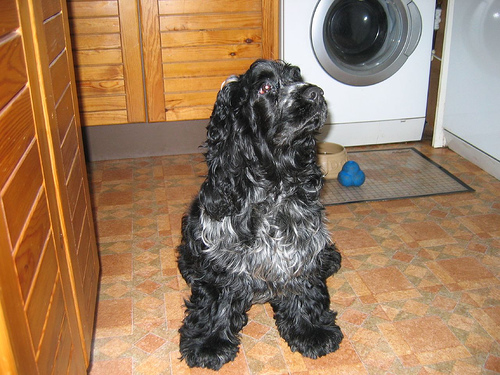
Animal: dog
Breed: english cocker spaniel